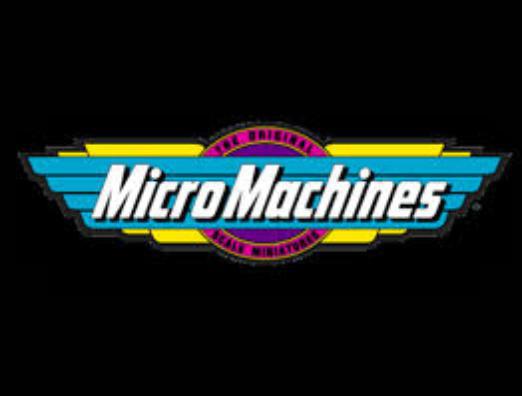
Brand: micro machines
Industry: Leisure